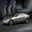
Label: automobile